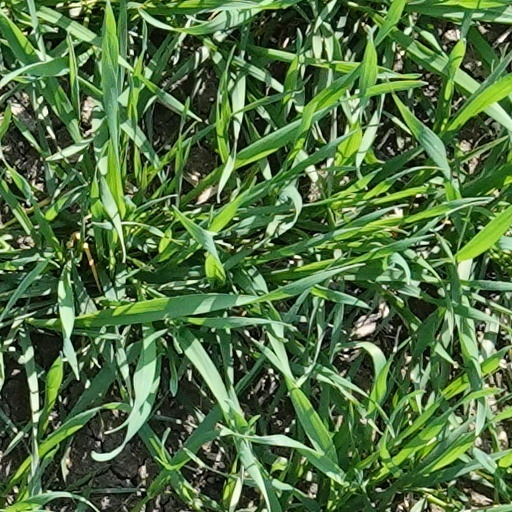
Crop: wheat